Answer in natural language. Considering the relative positions, where is Doorway (highlighted by a green box) with respect to island countertop with black color (highlighted by a blue box)? Choose between the following options: above or below
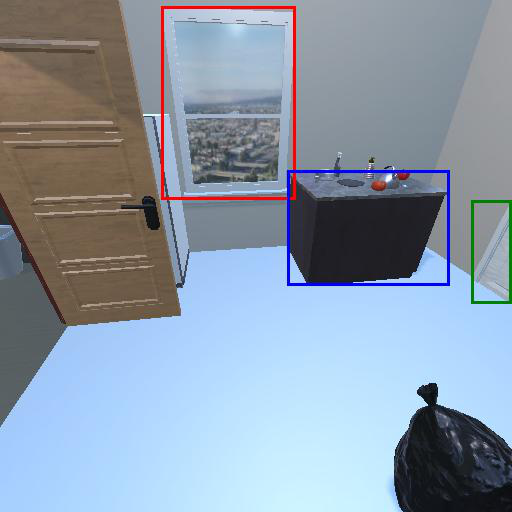
<answer>below</answer>